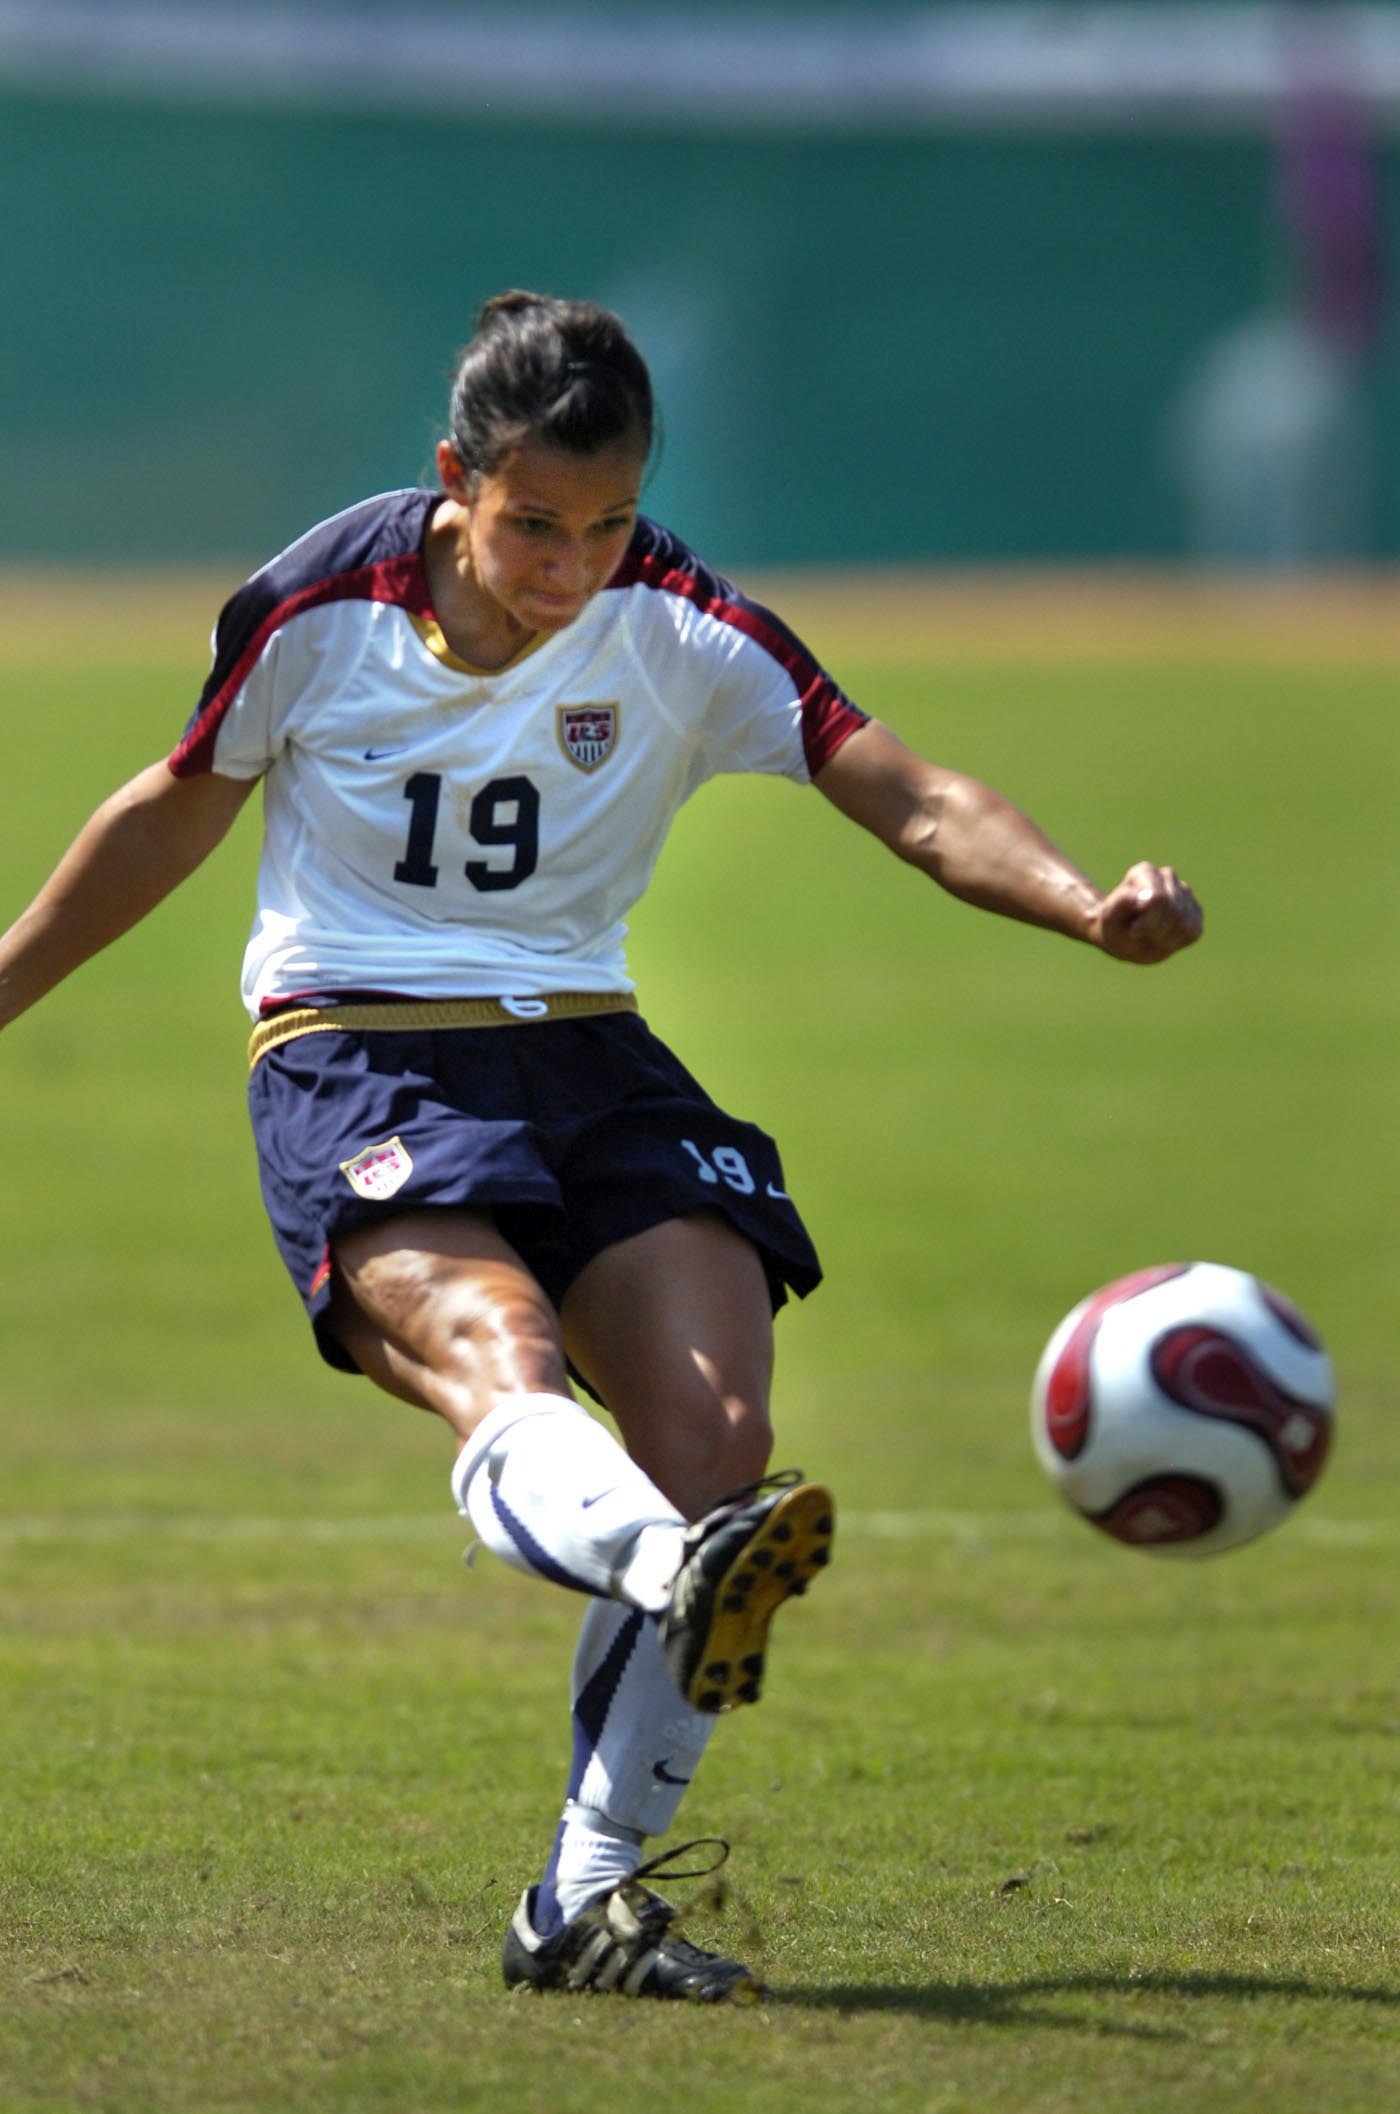
girl, woman, field, soccer, stadium, player, competition, team, sports, ball, uniform, practice, kick, tackle, football player, ball game, kicking, soccer player, team sport, competition event, australian rules football, women's football, soccer kick